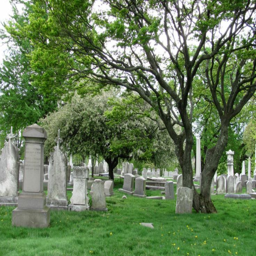
wind down a city along river .